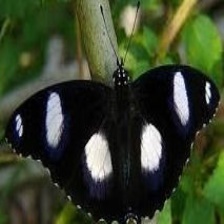
Species: DANAID EGGFLY
Butterfly family (ImageNet category): monarch